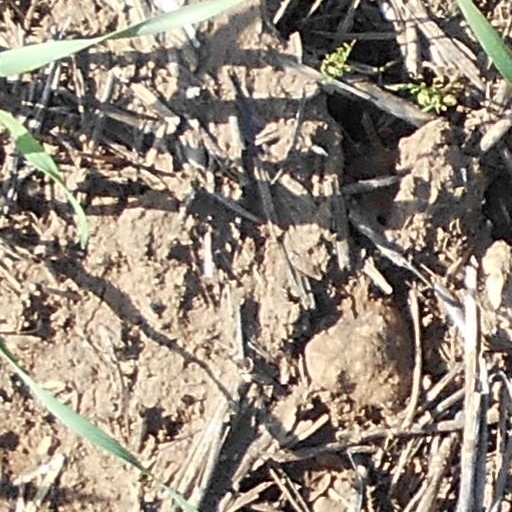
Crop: wheat